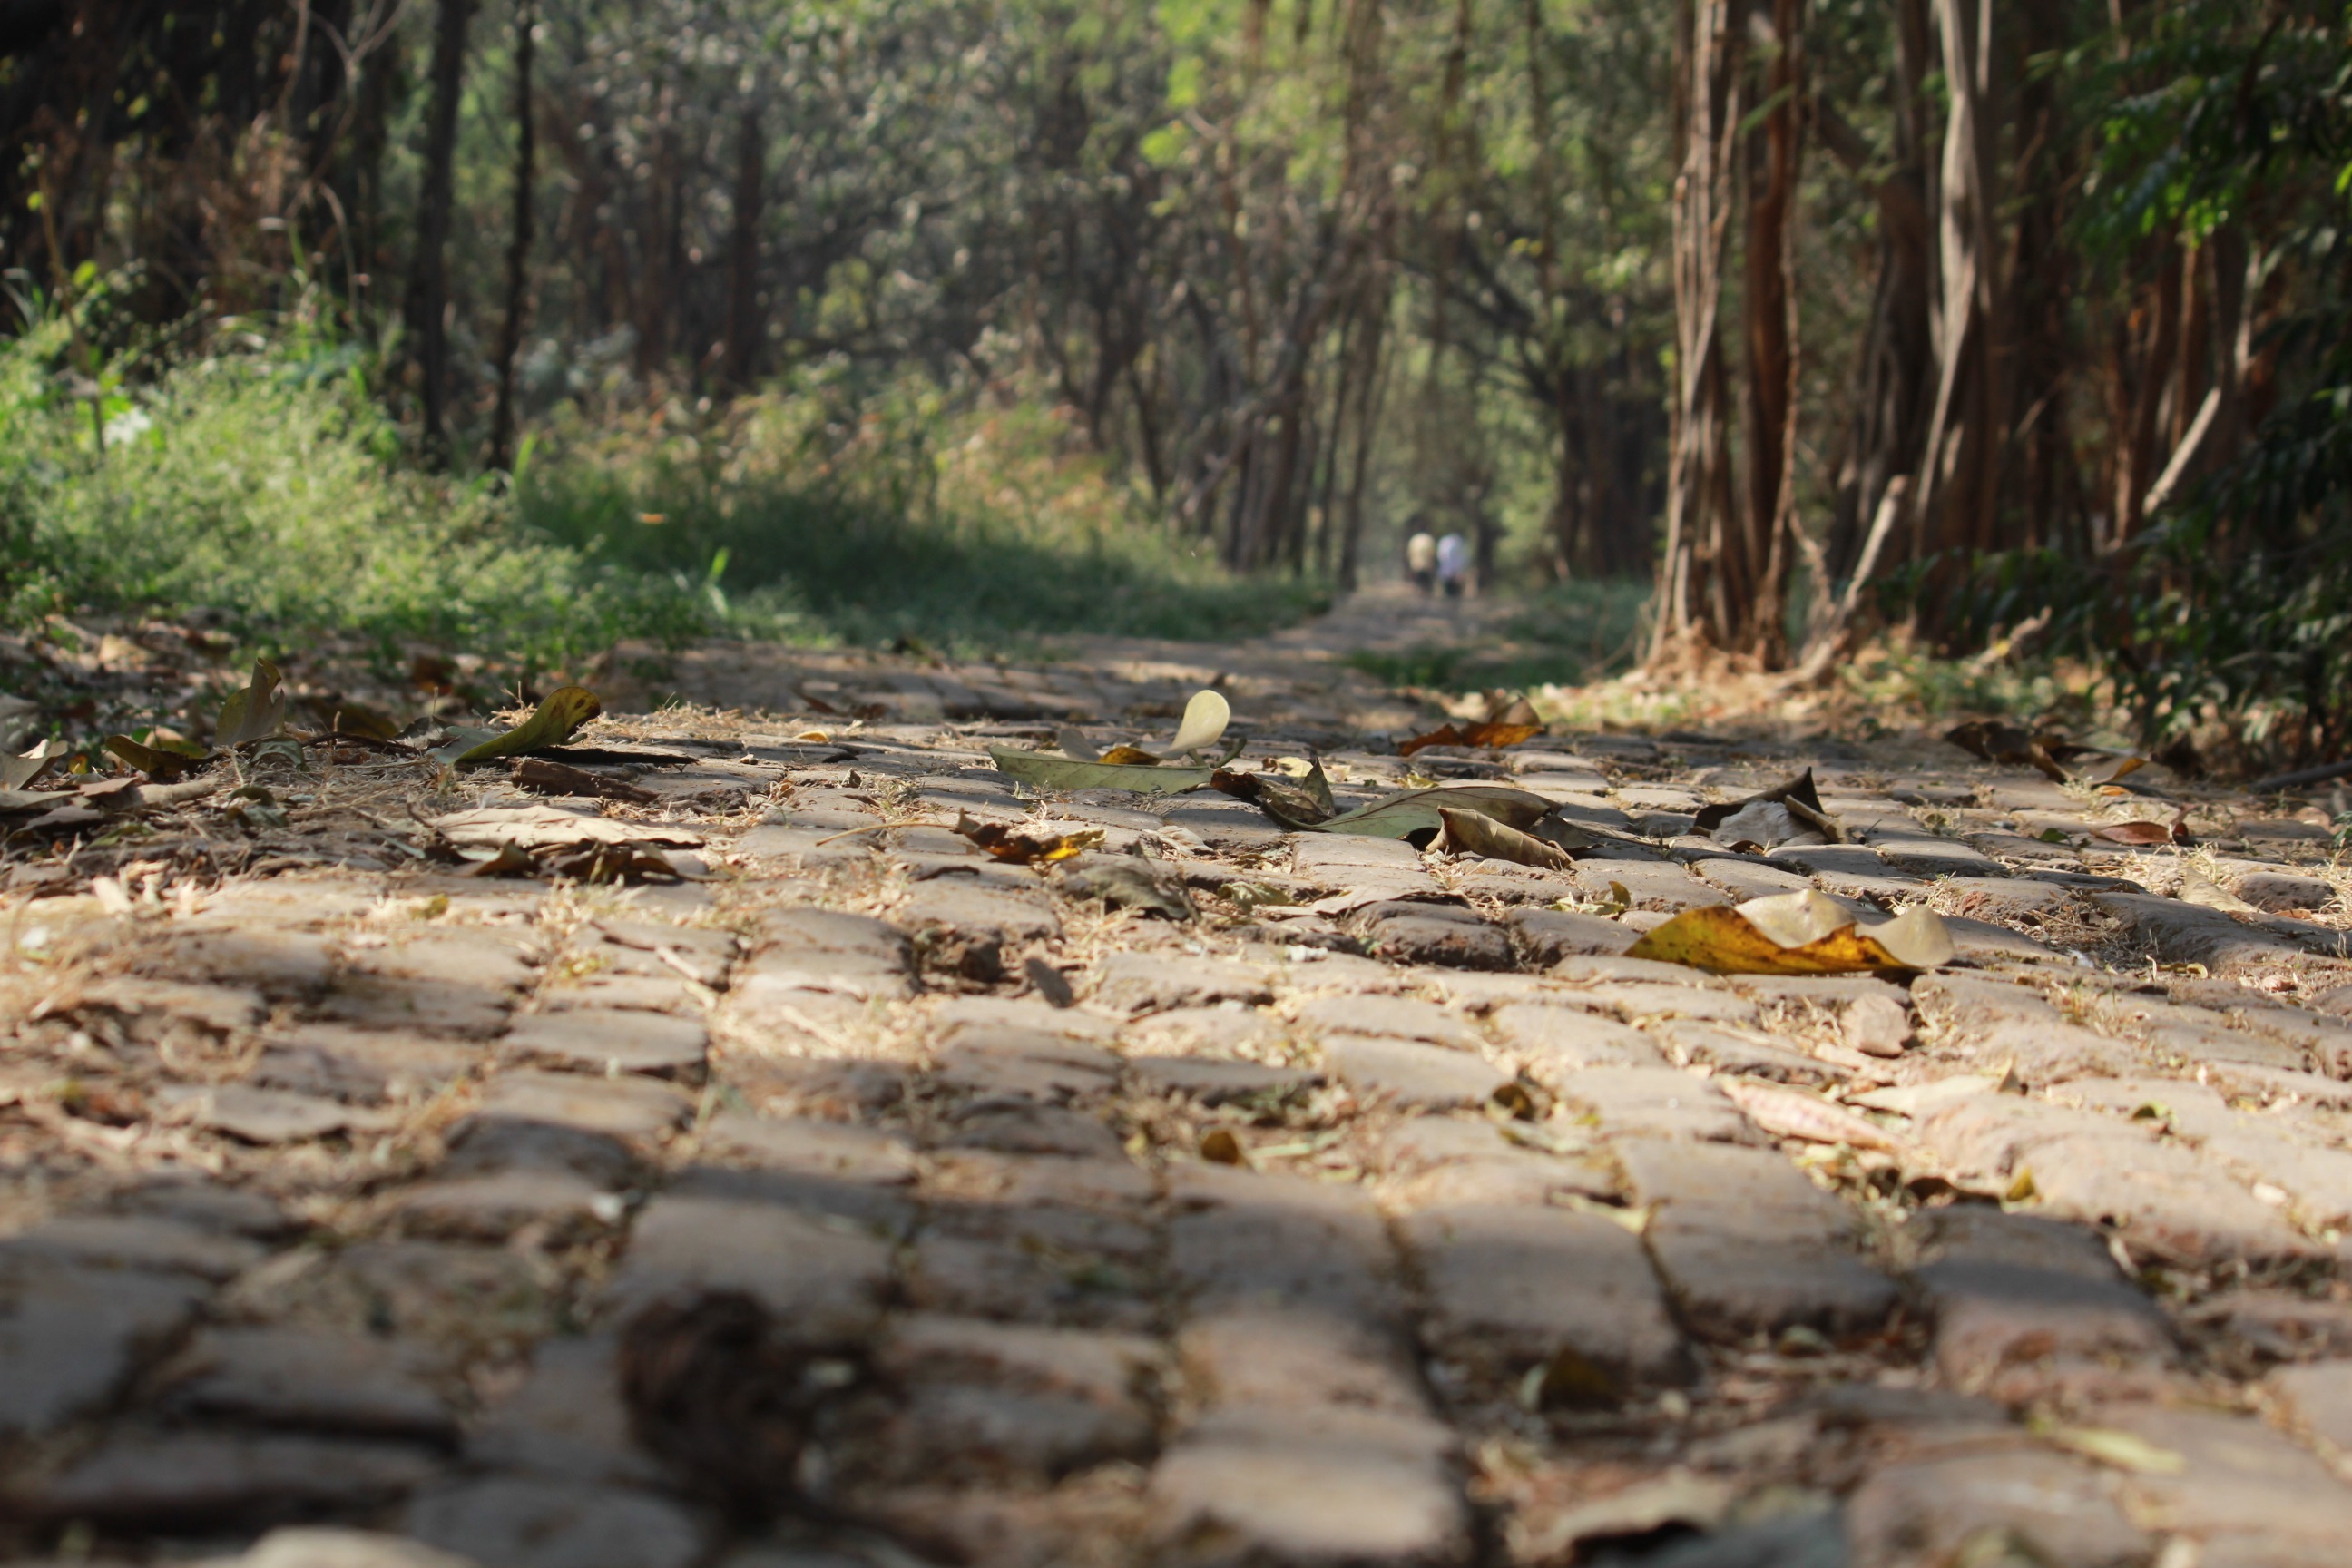
tree, forest, path, pathway, outdoor, wilderness, trail, ground, cobblestone, river, stone, pavement, walkway, wildlife, stream, park, soil, greenery, geology, wetland, way, habitat, footpath, natural environment, geological phenomenon